Pearse Valley

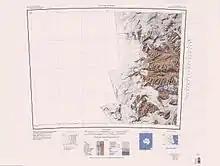
Asgard Range south of center of mapped region. Pearse Valley towards southeast.

It is in the south of the Asgard Range, opening onto Lake Joyce on the north side of the Taylor Glacier.